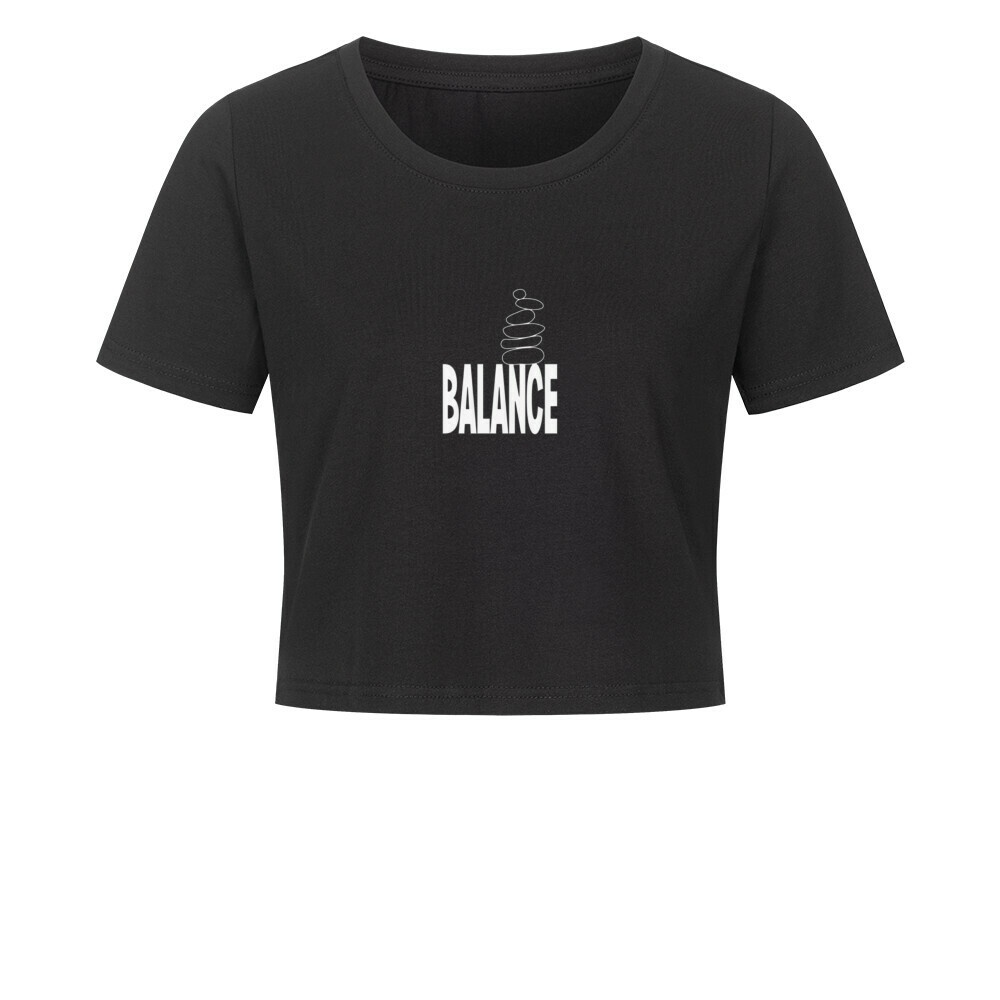
Top Crop balance
Brand: MarketPrint
Category: Apparel & Accessories > Clothing > Activewear > Activewear Tops > Crop Tops